Compagnie du Congo pour le Commerce et l'Industrie

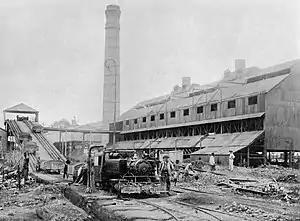
UMHK ore processing in Élisabethville (modern-day Lubumbashi) in 1917

The CSK hired Robert Williams of the Tanganyika Concessions (TCL) to prospect for minerals.